Hard Cash (2002 film)

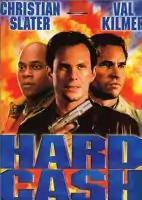
US DVD cover

Hard Cash (also known as Run for the Money) is a direct-to-video action heist film, released in 2002.